Stormy Waters (1941 film)

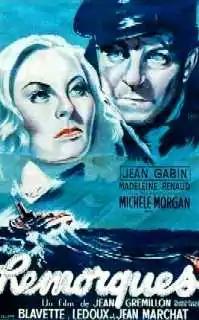
Theatrical poster

Remorques (literally 'towlines'; English title: Stormy Waters) is a 1941 French drama film directed by Jean Grémillon. The screenplay was written by Jacques Prévert (scenario and dialogue) and André Cayatte (adaptation), based on the novel "Troubled Waters" by Roger Vercel. The film stars Jean Gabin, Madeleine Renaud and Michèle Morgan.